History of Ny-Ålesund

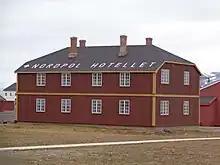
The North Pole Hotel

As of 1 January 1929 Kings Bay owed NOK 6.2 million plus interest of NOK 3.6 million to the government and NOK 8.8 million to Aalesunds Kreditbank. The government paid the bank NOK 125,000 for its claims on 24 February 1931, becoming the sole creditor. The owners agreed to transfer their ownership to the state on 4 November 1931, which took effect on 23 December 1933. Ny-Ålesund was kept in a state of readiness to resume production. Kings Bay negotiated purchasing Nya Svenska Stenkolaktiebolaget Spetsbergen's mine at Svea, which had been dormant since a 1925. This was not carried out and instead the mine was sold to Store Norske.